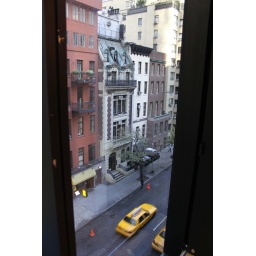
window shot of street below